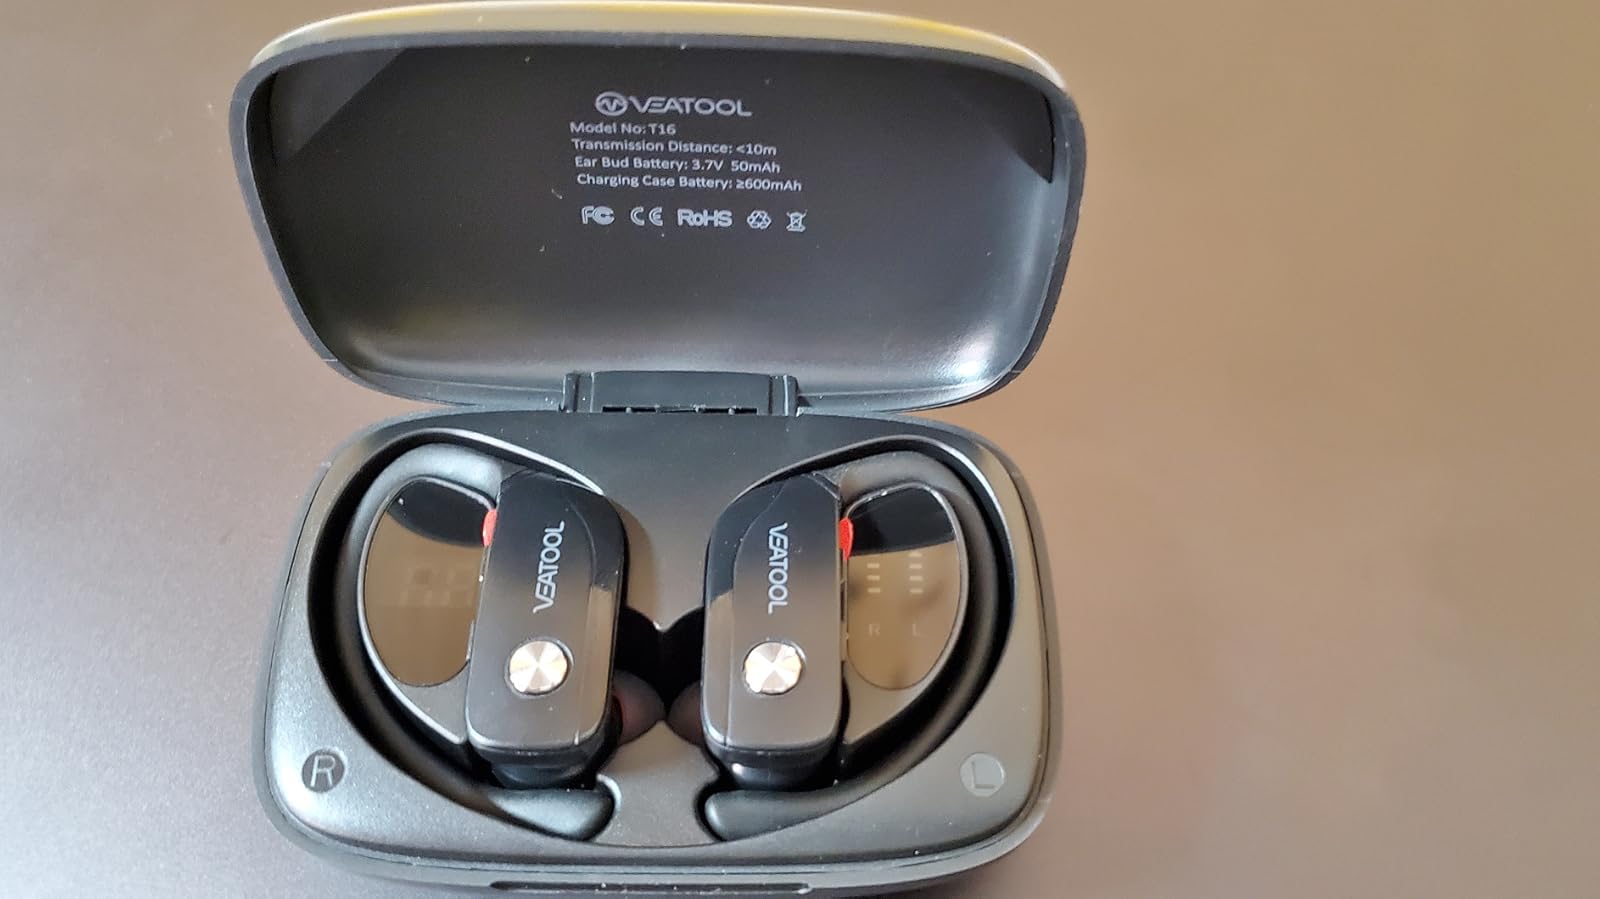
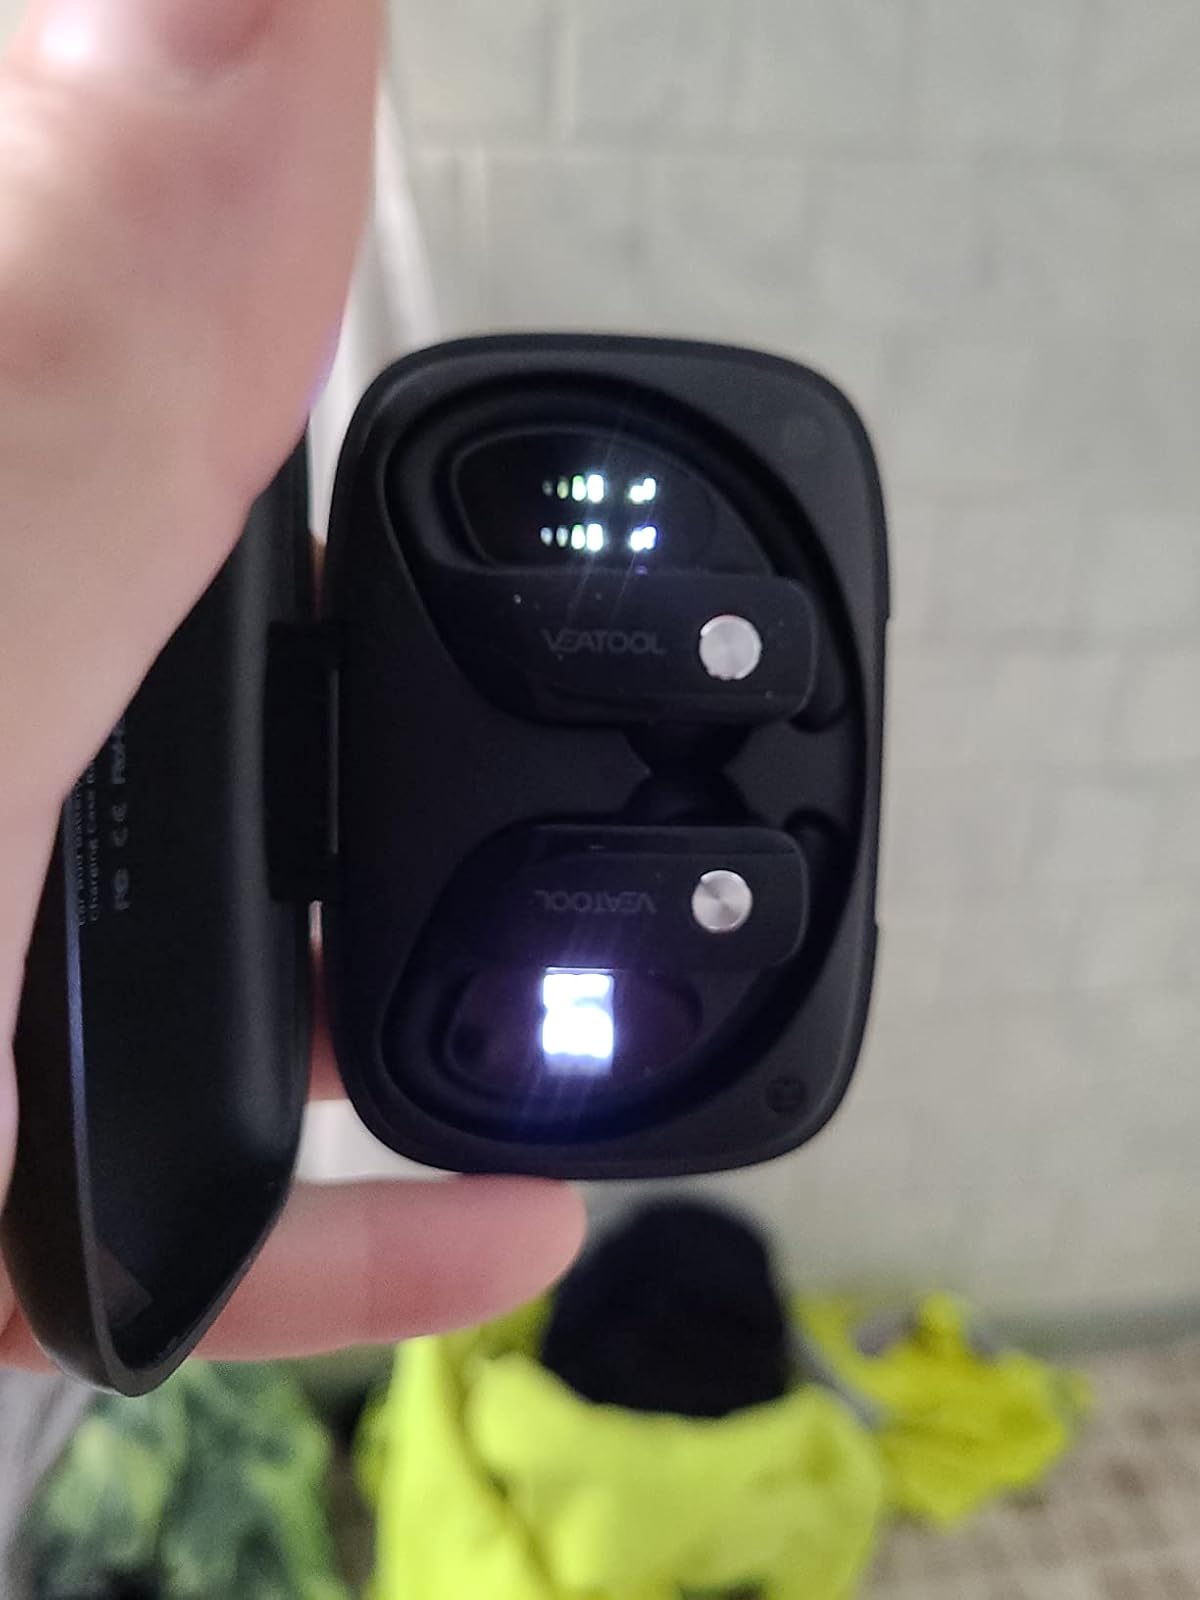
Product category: earbuds
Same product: yes